George W. Bush

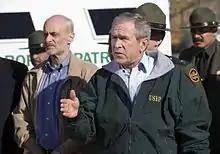
President Bush discussing border security with Secretary of Homeland Security Michael Chertoff near El Paso, November 2005

Unemployment originally rose from 4.2 percent in January 2001 to 6.3 percent in June 2003, but subsequently dropped to 4.5 percent in July 2007. Adjusted for inflation, median household income dropped by $1,175 between 2000 and 2007, while Professor Ken Homa of Georgetown University noted that "Median real after-tax household income went up two percent". The poverty rate increased from 11.3 percent in 2000 to 12.3 percent in 2006 after peaking at 12.7 percent in 2004. By October 2008, due to increases in spending, the U.S. national debt had risen to $11.3trillion, more than doubling it since 2000. Most debt was accumulated as a result of what became known as the "Bush tax cuts" and increased national security spending. In March 2006, then-senator Barack Obama said when he voted against raising the debt ceiling: "The fact that we are here today to debate raising America's debt limit is a sign of leadership failure." By the end of Bush's presidency, unemployment climbed to 7.2 percent.